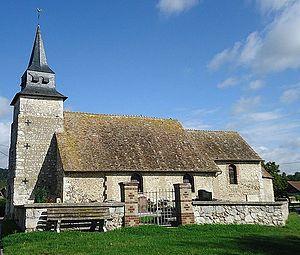
Eglise Saint-Denis - Bernières-sur-Seine - Eure (27)
Les Trois Lacs est, depuis le 1ᵉʳ janvier 2017, une commune nouvelle française située dans le département de l'Eure en région Normandie.
Bernières-sur-Seine est une ancienne commune française située dans le département de l'Eure en région Normandie.